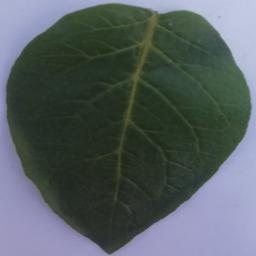
Etiqueta: Sana